Cave wolf

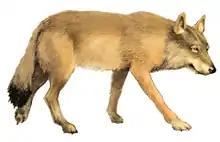
Cave wolf illustration

Their dens have been identified, with the Zoolithen Cave supporting a large population and has yielded more than 380 bones as well as several skulls (including a holotype). Sophie's Cave has demonstrated the first "Early Late Pleistocene wolf den", with intensive faecal places and the first European record of half-digested cave bear bones found within the faecal areas in the cave. It demonstrates that wolves seem not to have used this cave as a cub-raising den, but that they were cave dwellers that fed on cave bear carcasses, similar to but less so than cave hyenas, but more so than cave lions. The abundant faeces seem to play a role in the "orientation" for trail tracking, similar to modern wolves, and less as den marking. The high abundance in a limited area of the Bear's Passage of the cave might be the result of periodical short-term den use of smaller cave areas. Wolves were scavenging on the bears that hibernated and died there, and therefore a simultaneous use as both a wolf and a cave bear den cannot be expected. Remains of a skeleton of at least one high adult wolf also might have been the result of a battle within the cave with the bears, the same as in the lion taphonomic record.